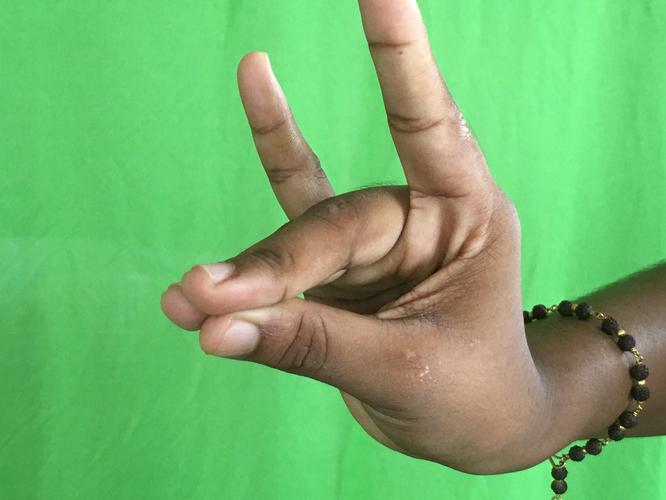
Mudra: Simhamukham
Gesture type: single_hand